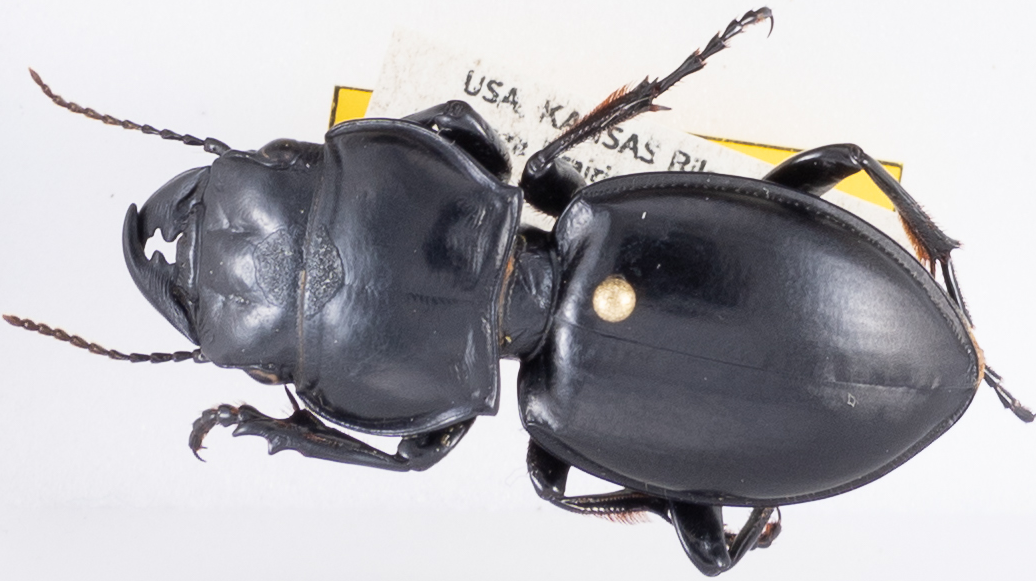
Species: Pasimachus californicus
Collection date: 2018-06-18
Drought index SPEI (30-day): -2.01
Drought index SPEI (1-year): -1.416
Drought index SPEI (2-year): -0.782